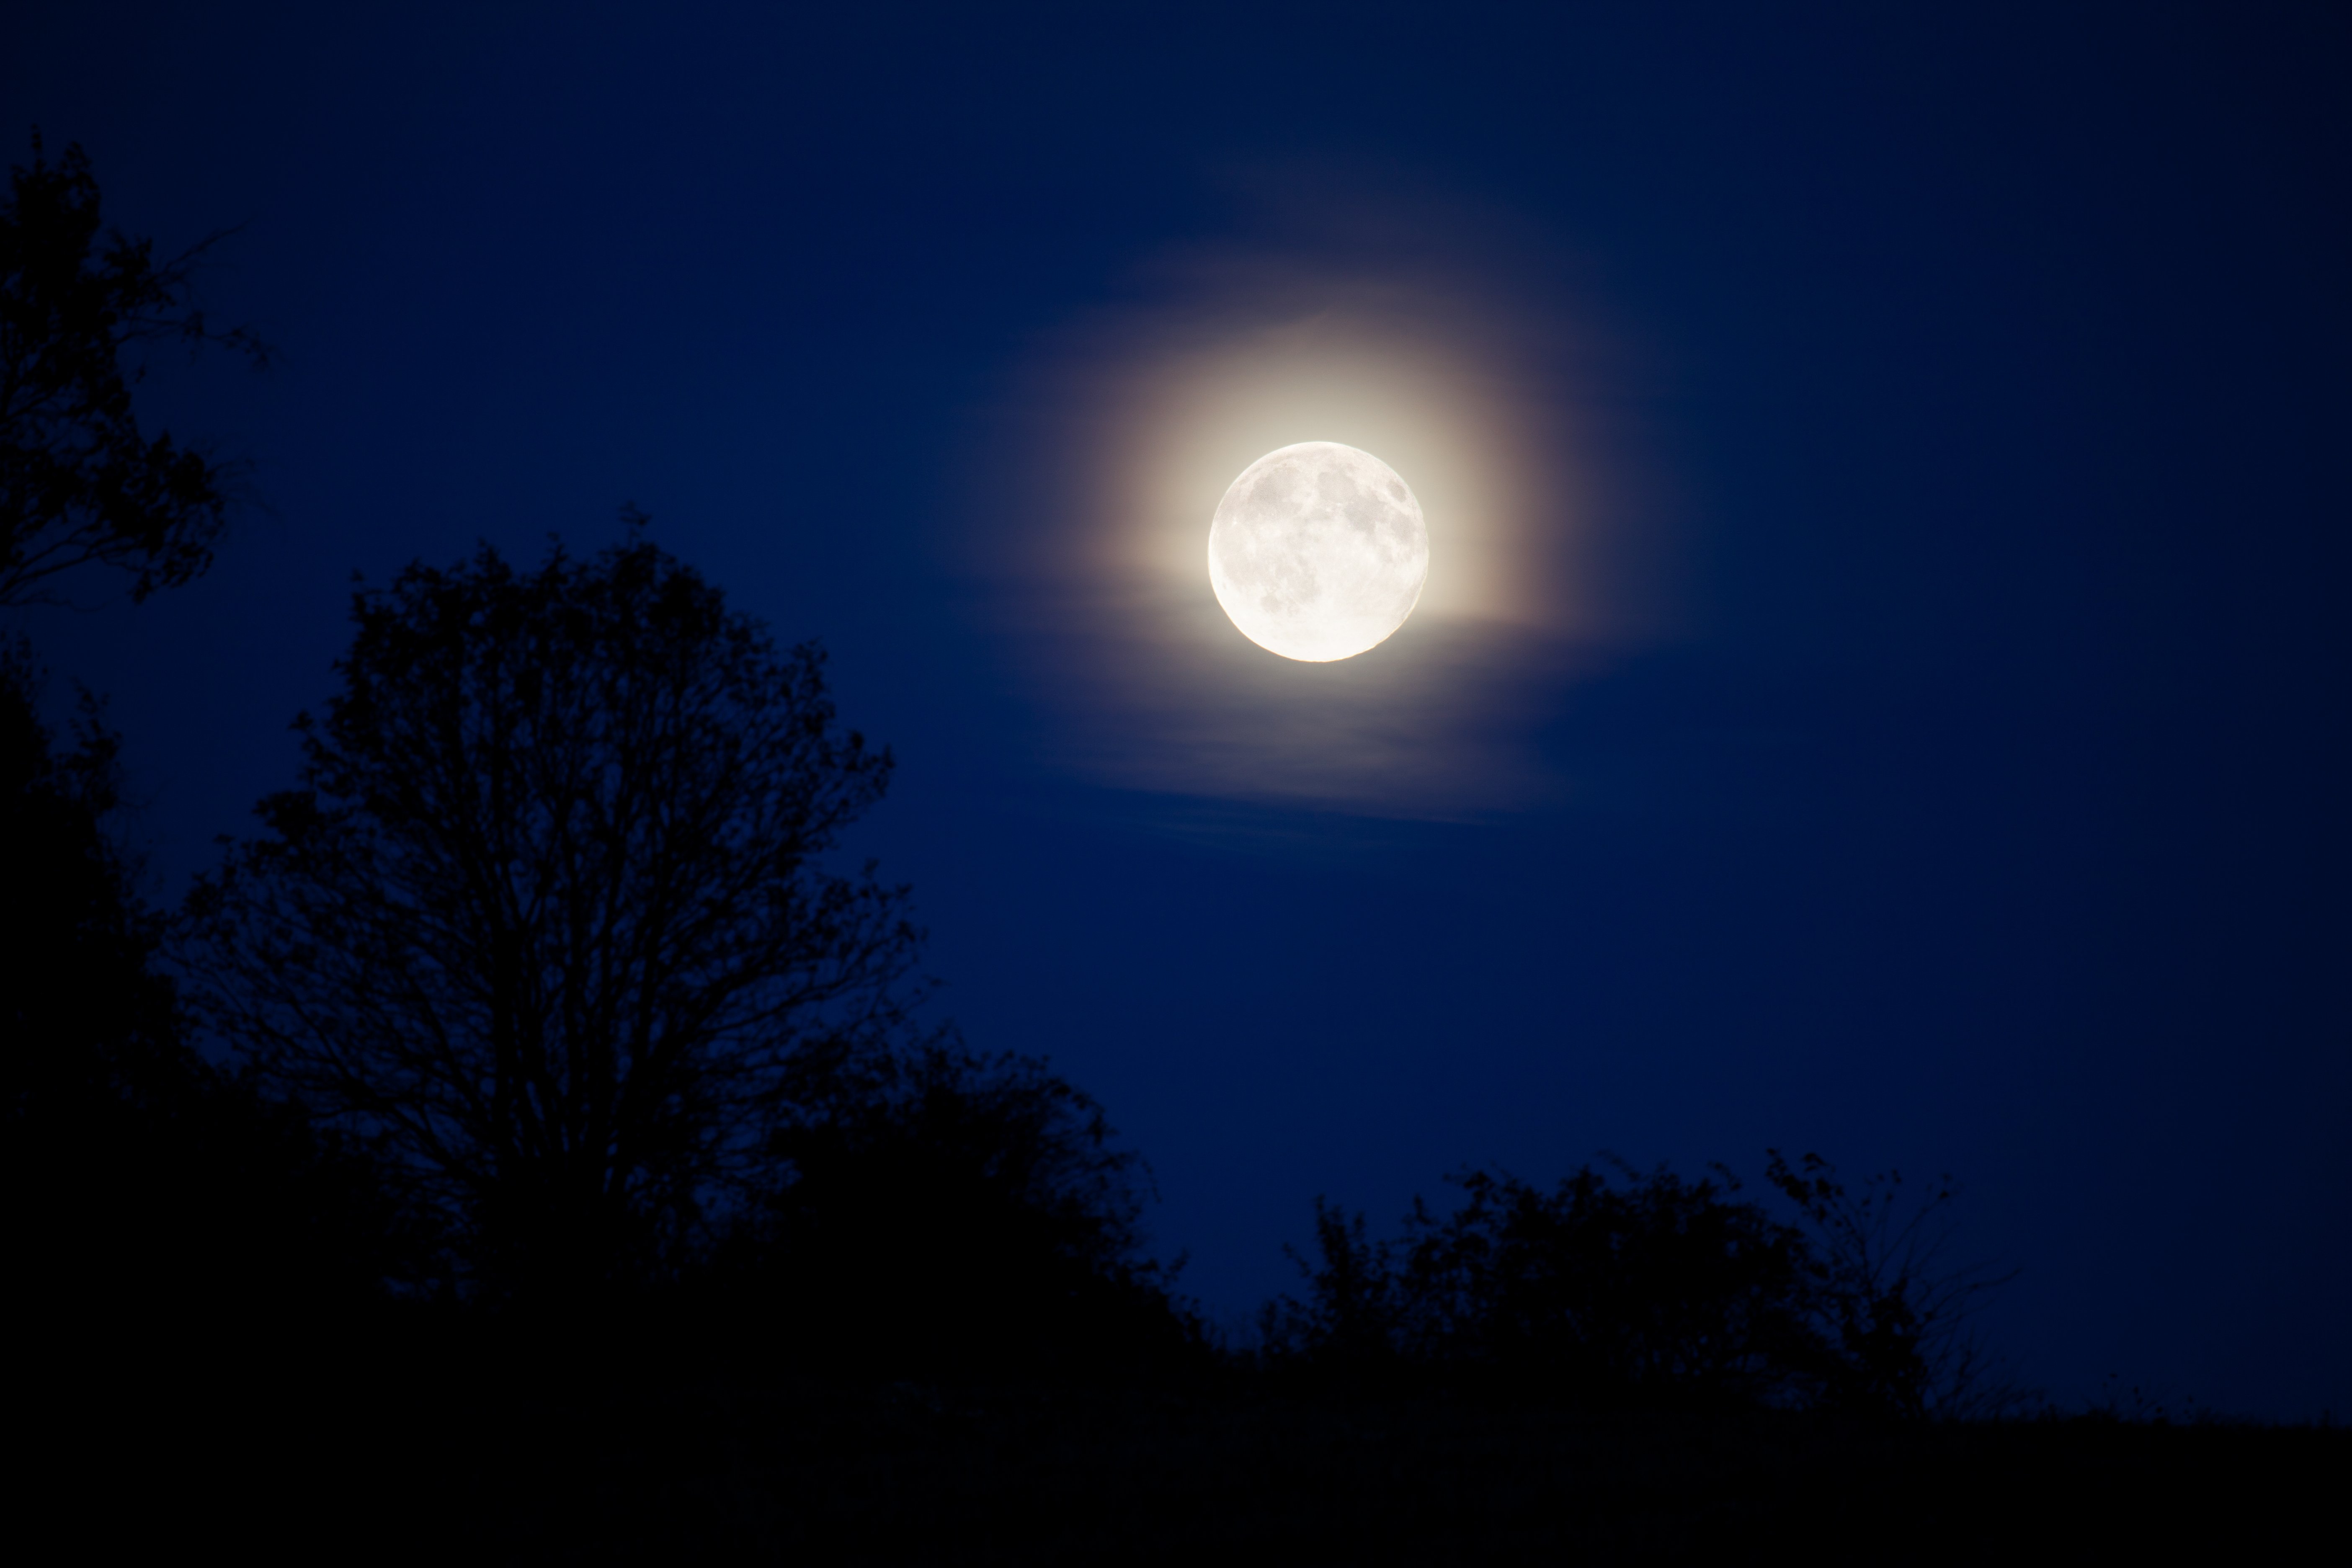
landscape, tree, silhouette, light, cloud, sky, sun, night, sunlight, atmosphere, dark, dusk, twilight, space, halloween, darkness, blue, black, moon, full moon, moonlight, full, mysterious, astronomy, bright, scene, dramatic, midnight, crescent, astronomical object, celestial event